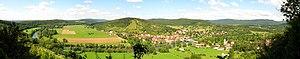
Port-Lesney est une commune française située dans le département du Jura, en région Bourgogne-Franche-Comté. Les habitants se nomment les Lénipontains et Lénipontaines.